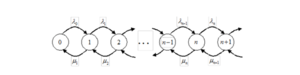
Køteori / Eksempler / En M/M/1-kø
Fødsels- og dødsproces der kan beskrives med M/M/1.
Køteori viser sammenhæng mellem belastning og ventetid i køsystemer, hvor der er mange som samtidig ønsker at bruge fælles ressourcer. Køteori bruges for eksempel ved dimensionering af veje, flytrafik, jernbanenet, produktionslinjer på fabrikker, telefonnet, mobilnet, sundhedstjenester og tjenester på internettet.